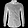
Label: Shirt